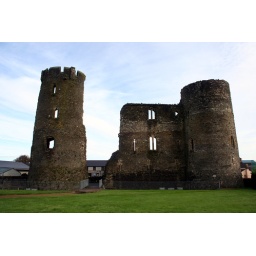
Notice that there are apartment buildings behind it. This castle is smack in the middle of a town.